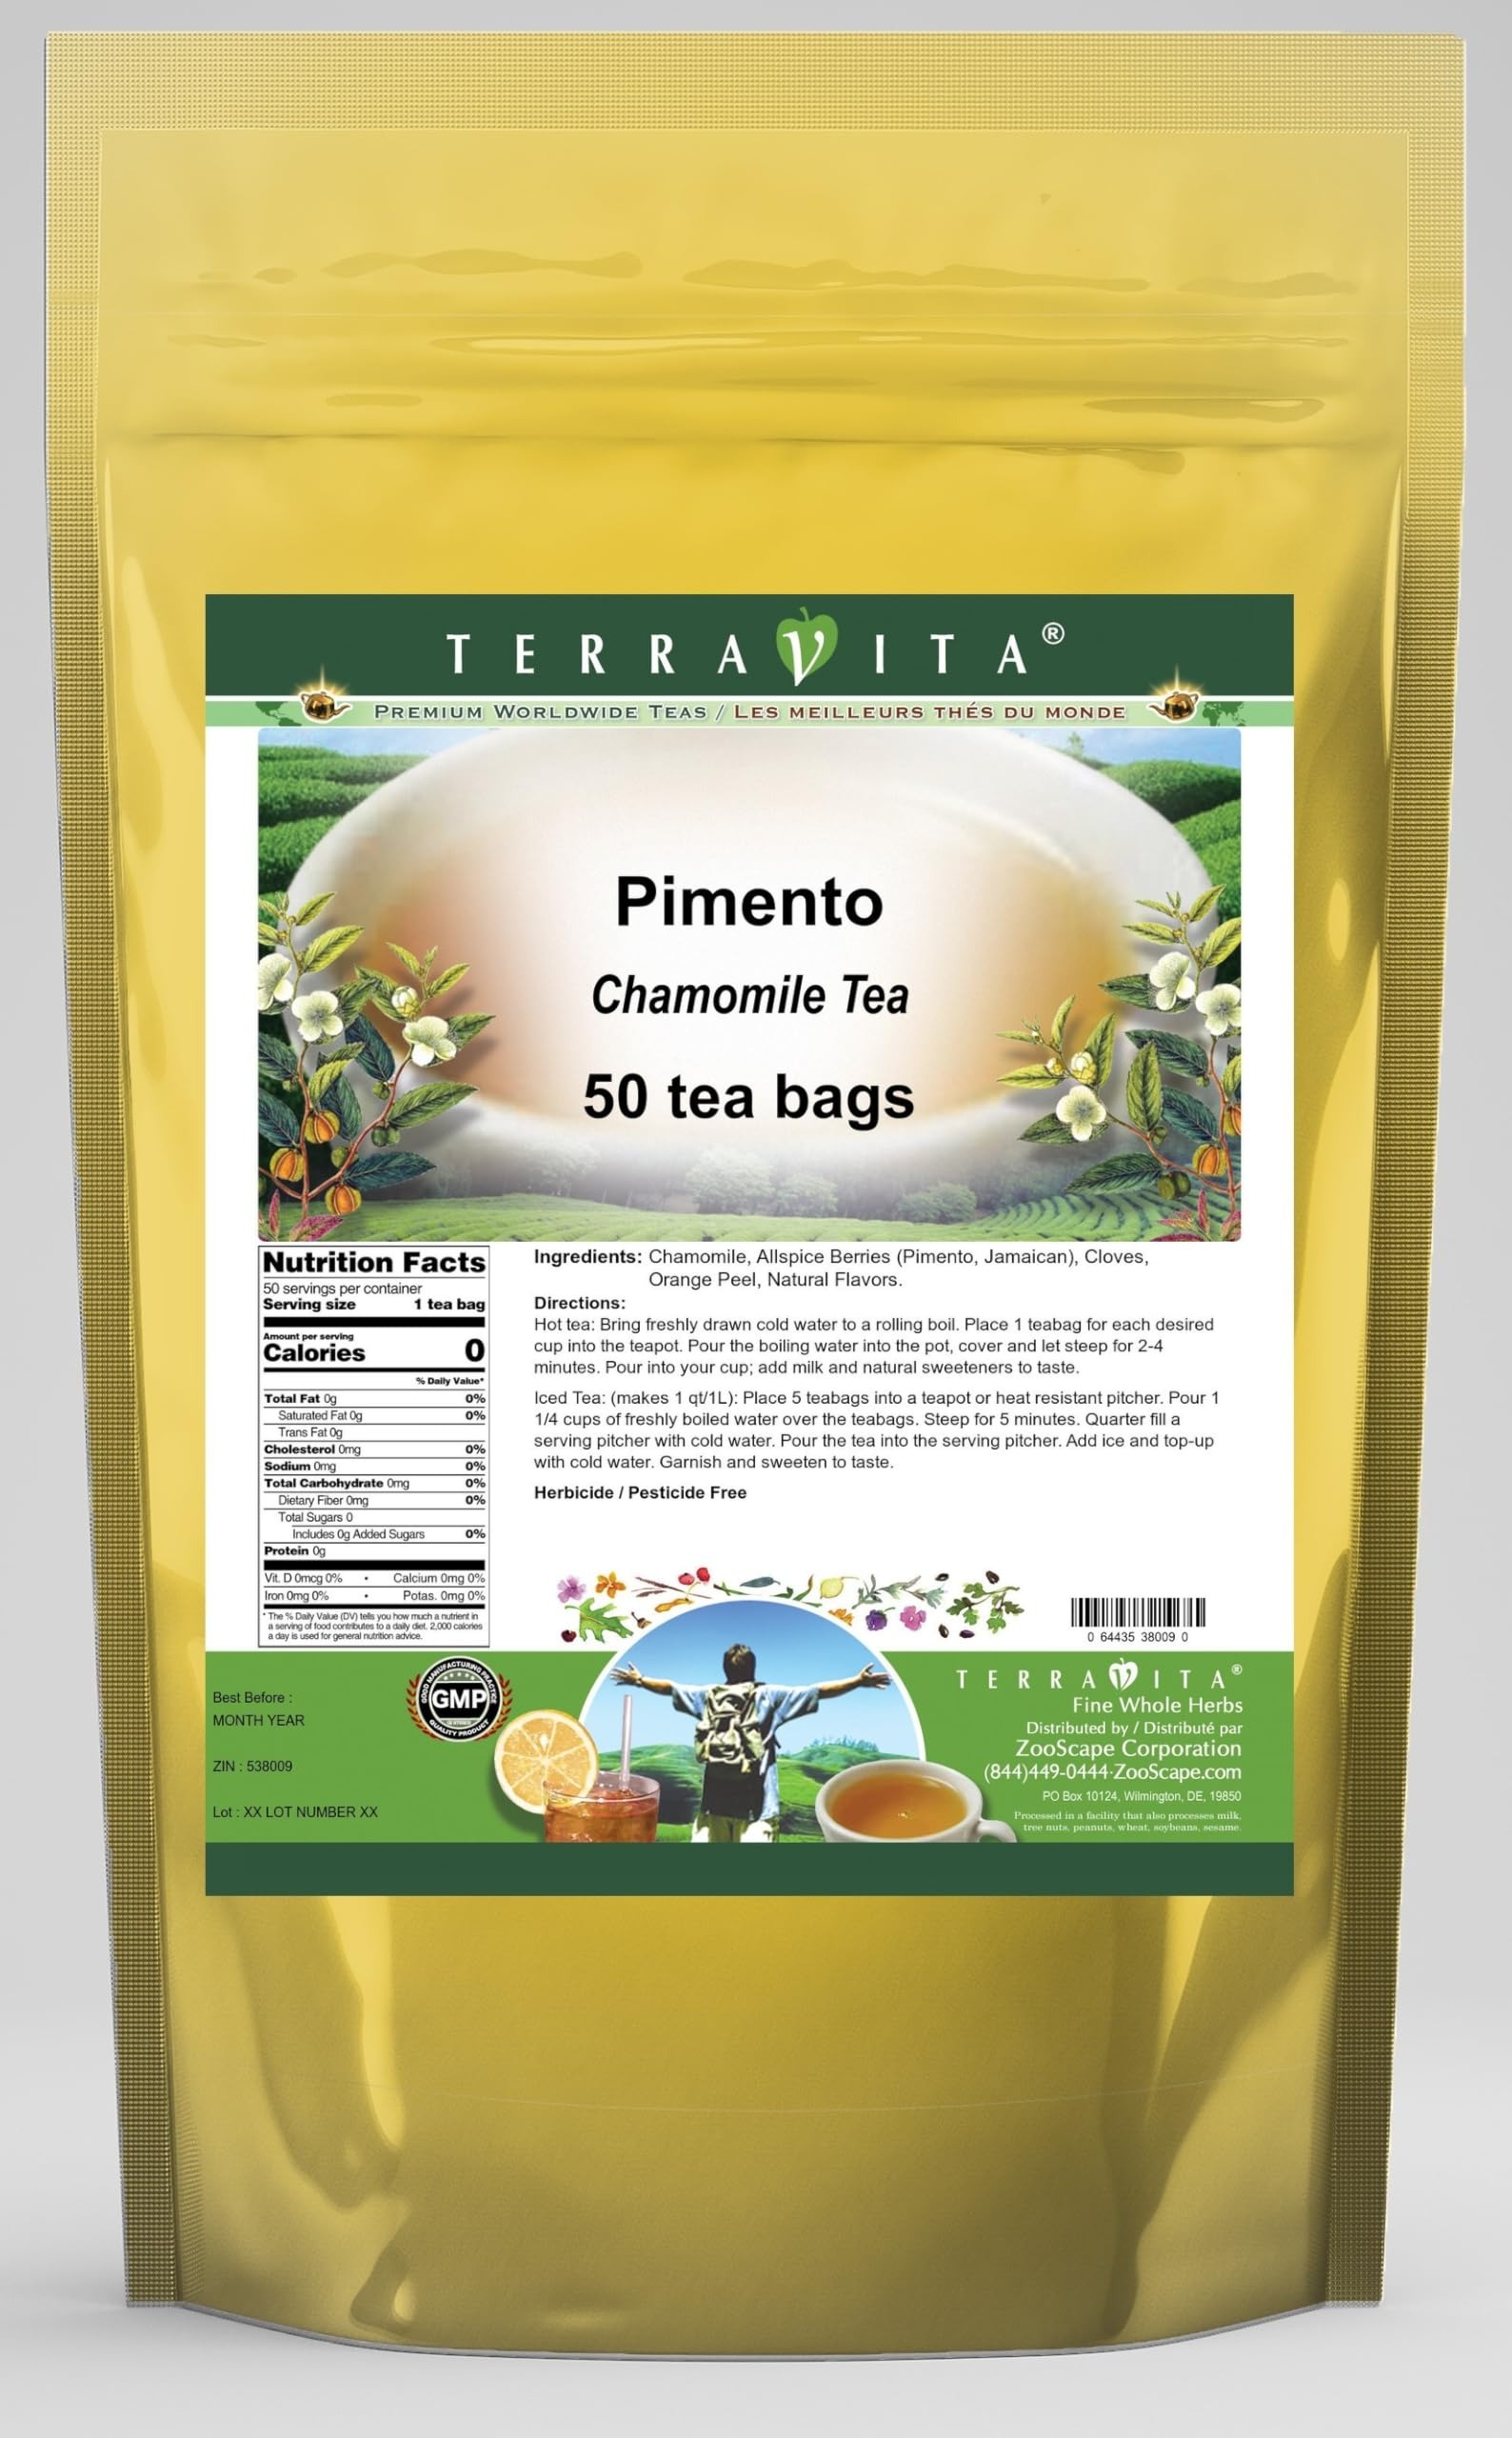
Item Name: Pimento Chamomile Tea (50 tea bags, ZIN: 538009)
Bullet Point 1: Our Pimento Chamomile Tea is a delicious flavored Chamomile tea with Allspice Berries (Pimento, Jamaican), Cloves and Orange Peel that you will enjoy relaxing with anytime! The natural Pimento taste is delicious! - Ingredients: Chamomile tea, Allspice Berries (Pimento, Jamaican), Cloves, Orange Peel and Natural Pimento Flavor.
Bullet Point 2: No fillers.
Bullet Point 3: Manufacturer: TerraVita
Bullet Point 4: Size: 50 tea bags
Bullet Point 5: Chamomile Tea Bags - Packed in a convenient upright pouch!
Product Description: Our Pimento Chamomile Tea is a delicious flavored Chamomile tea with Allspice Berries (Pimento, Jamaican), Cloves and Orange Peel that you will enjoy relaxing with anytime! The natural Pimento taste is delicious! - Ingredients: Chamomile tea, Allspice Berries (Pimento, Jamaican), Cloves, Orange Peel and Natural Pimento Flavor. - Hot tea brewing method: Bring freshly drawn cold water to a rolling boil. Place 1 teabag for each desired cup into the teapot. Pour the boiling water into the pot, cover and let steep for 2-4 minutes. Pour into your cup; add milk and natural sweeteners to taste. - Iced tea brewing method: (to make 1 liter/quart): Place 5 teabags into a teapot or heat resistant pitcher. Pour 1 1/4 cups of freshly boiled water over the teabags. Steep for 5 minutes. Quarter fill a serving pitcher with cold water. Pour the tea into the serving pitcher. Add ice and top-up with cold water. Garnish and sweeten to taste. - TerraVita is an exclusive line of premium-quality, natural source products that use only the finest, purest and most potent ingredients found around the world. TerraVita is hallmarked by the highest possible standards of purity, potency, stability and freshness. All of our products are prepared with the highest elements of quality control, from raw materials through the entire manufacturing process, up to and including the moment that the bottles or bags are sealed for freshness and shipped out to you. Our highest possible standards are certified by independent laboratories and backed by our personal guarantee. - TerraVita exists to meet and ensure your family's health and wellness without the harmful effects of chemicals and health products. We strive to make all of our products affordable and reliable and are constantly searching the market to maint
Value: 50.0
Unit: Count

Price: 30.98